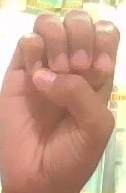
ASL sign: E